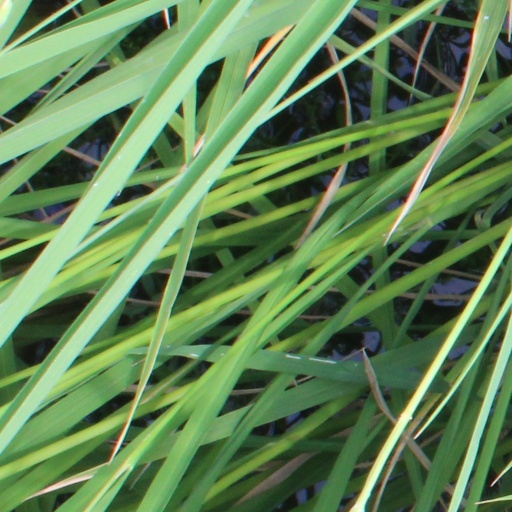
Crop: rice